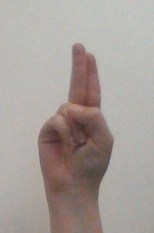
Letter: taa